Liverpool Cathedral

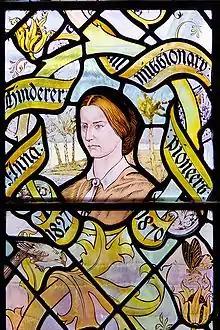
The missionary Anna Hinderer is in one of the Lady Chapel windows

The richness of the décor of the Lady Chapel may have dismayed some of Liverpool's Evangelical clergy. Thomas suggests that they were confronted with "a feminised building which lacked reference to the 'manly' and 'muscular Christian' thinking which had emerged in reaction to the earlier feminisation of religion." He adds that the building would have seemed to many to be designed for Anglo-Catholic worship.